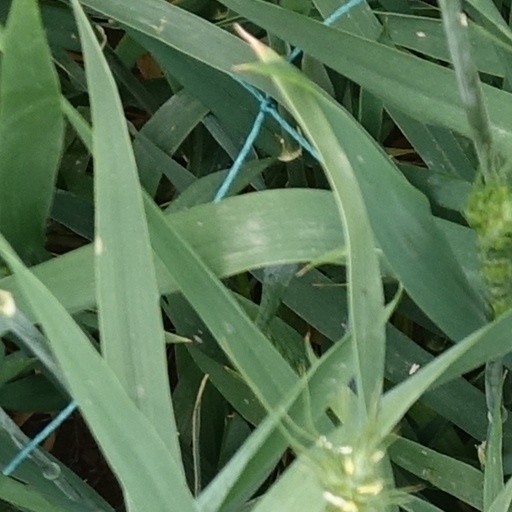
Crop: wheat